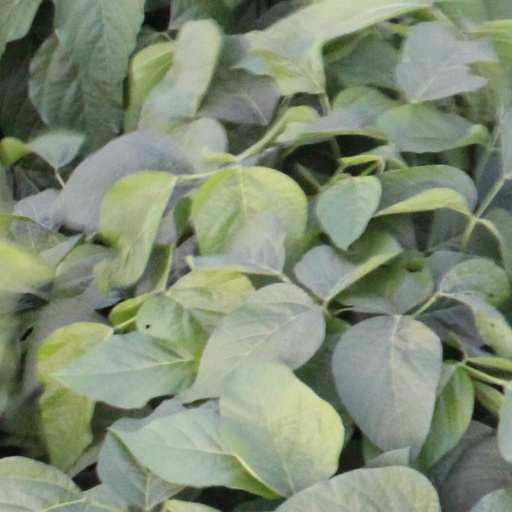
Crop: soybean